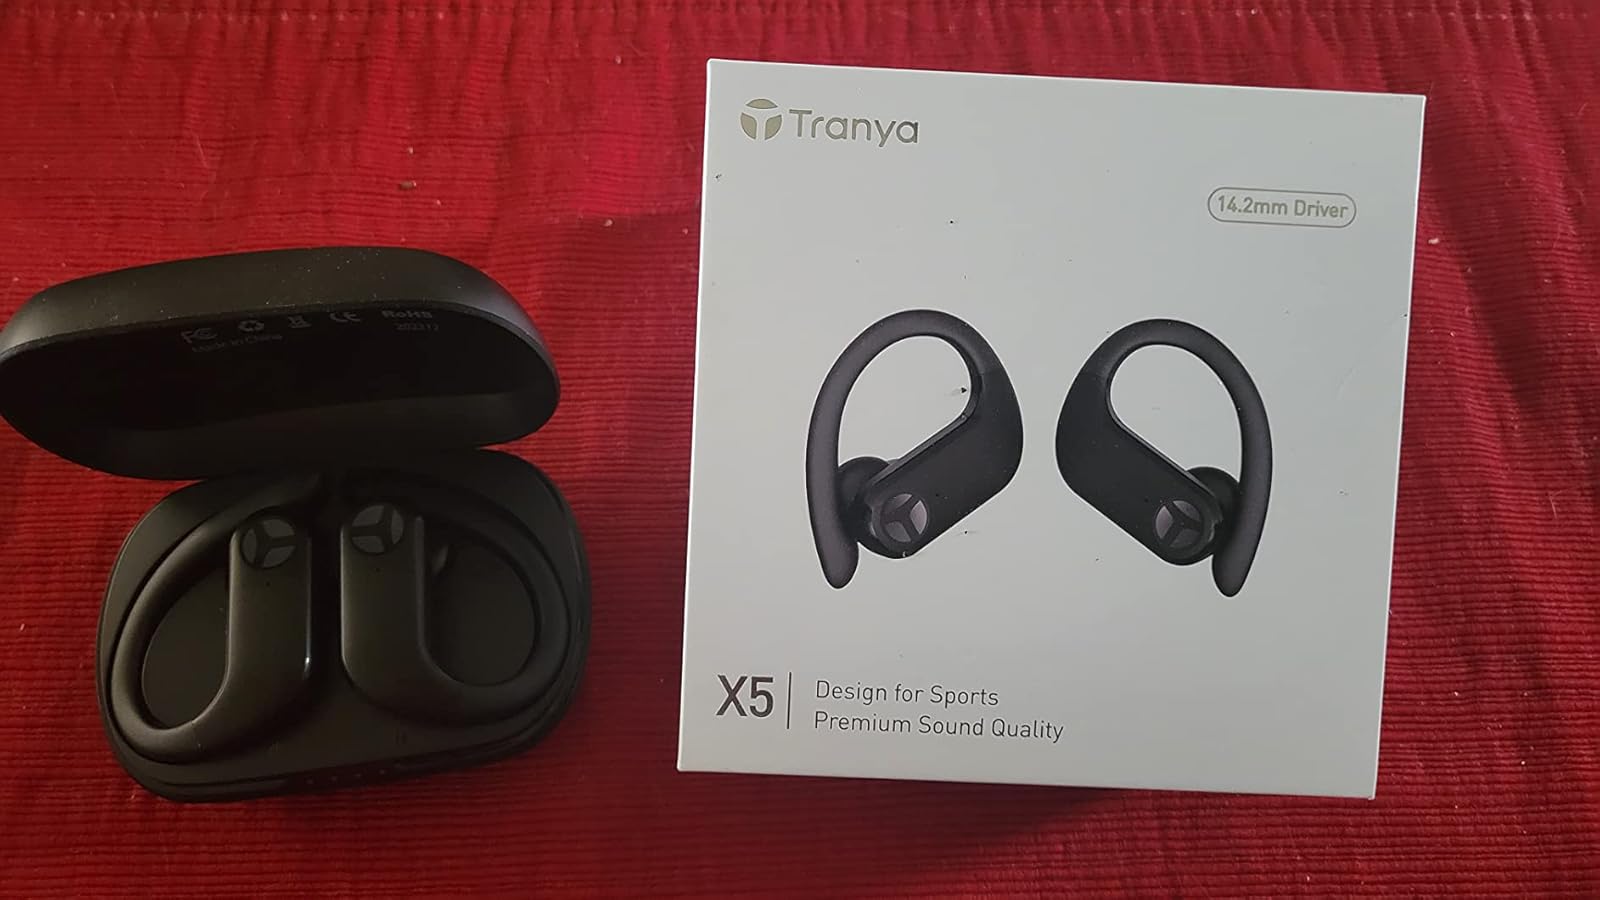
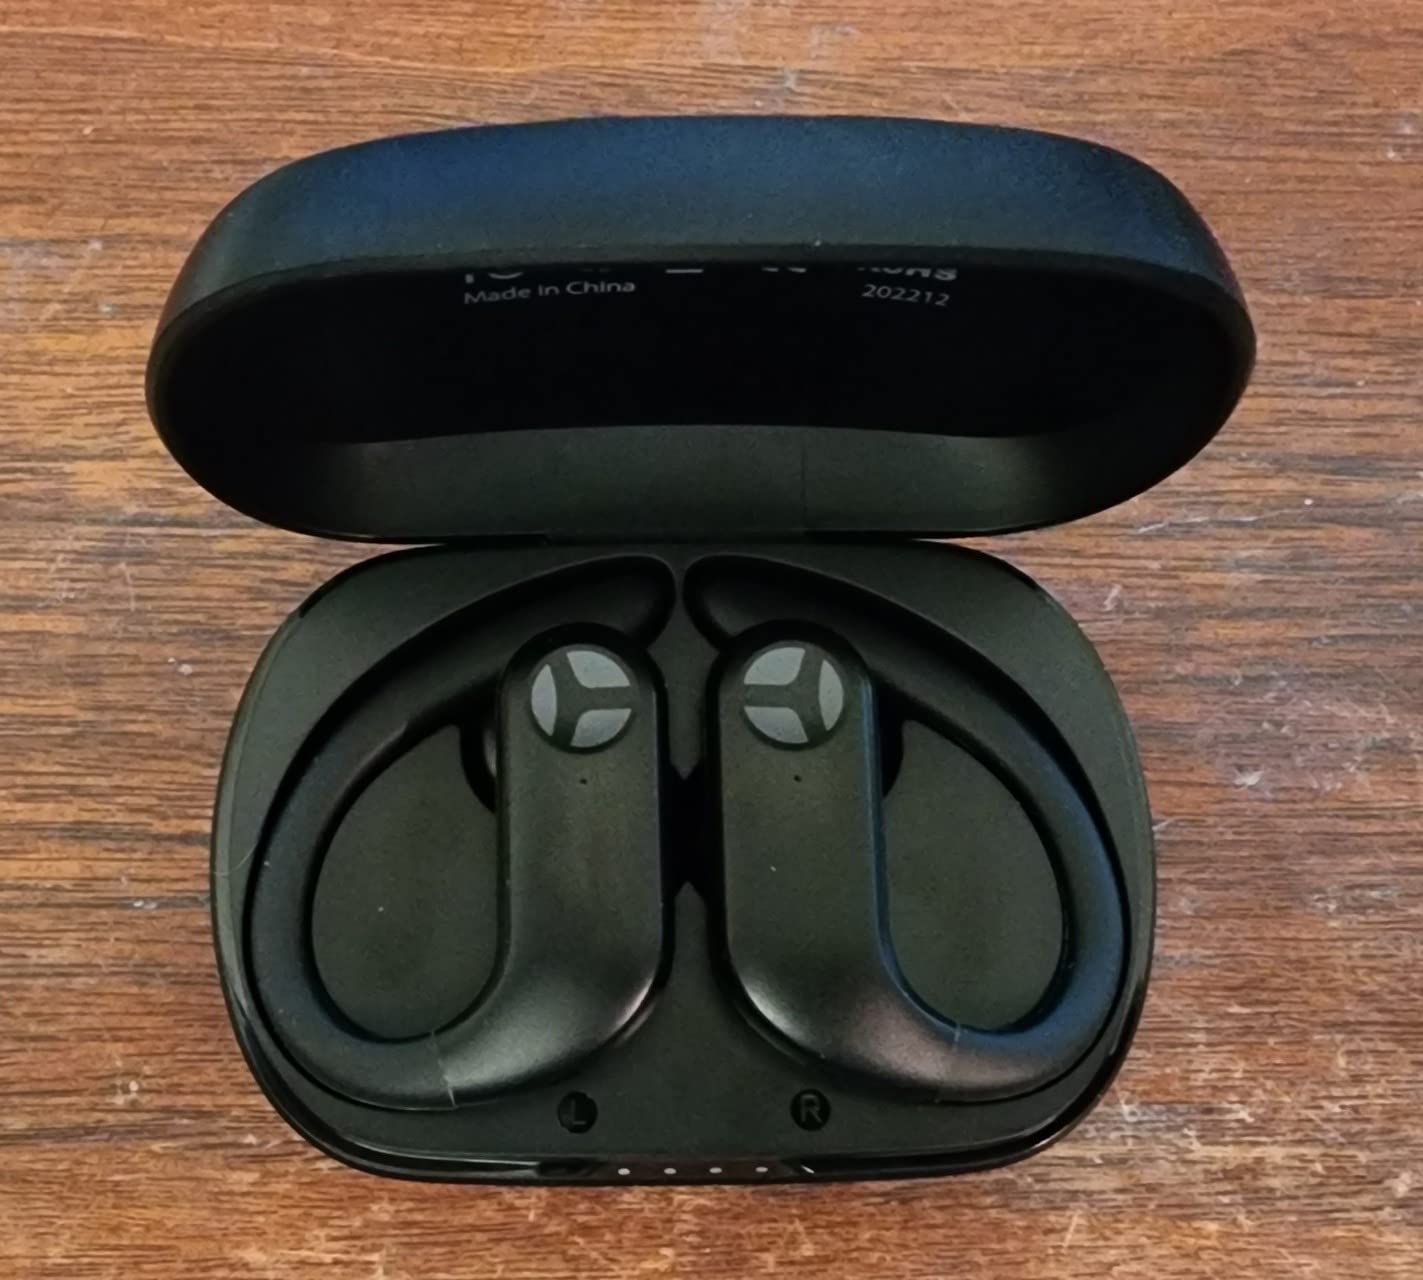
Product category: earbuds
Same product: yes